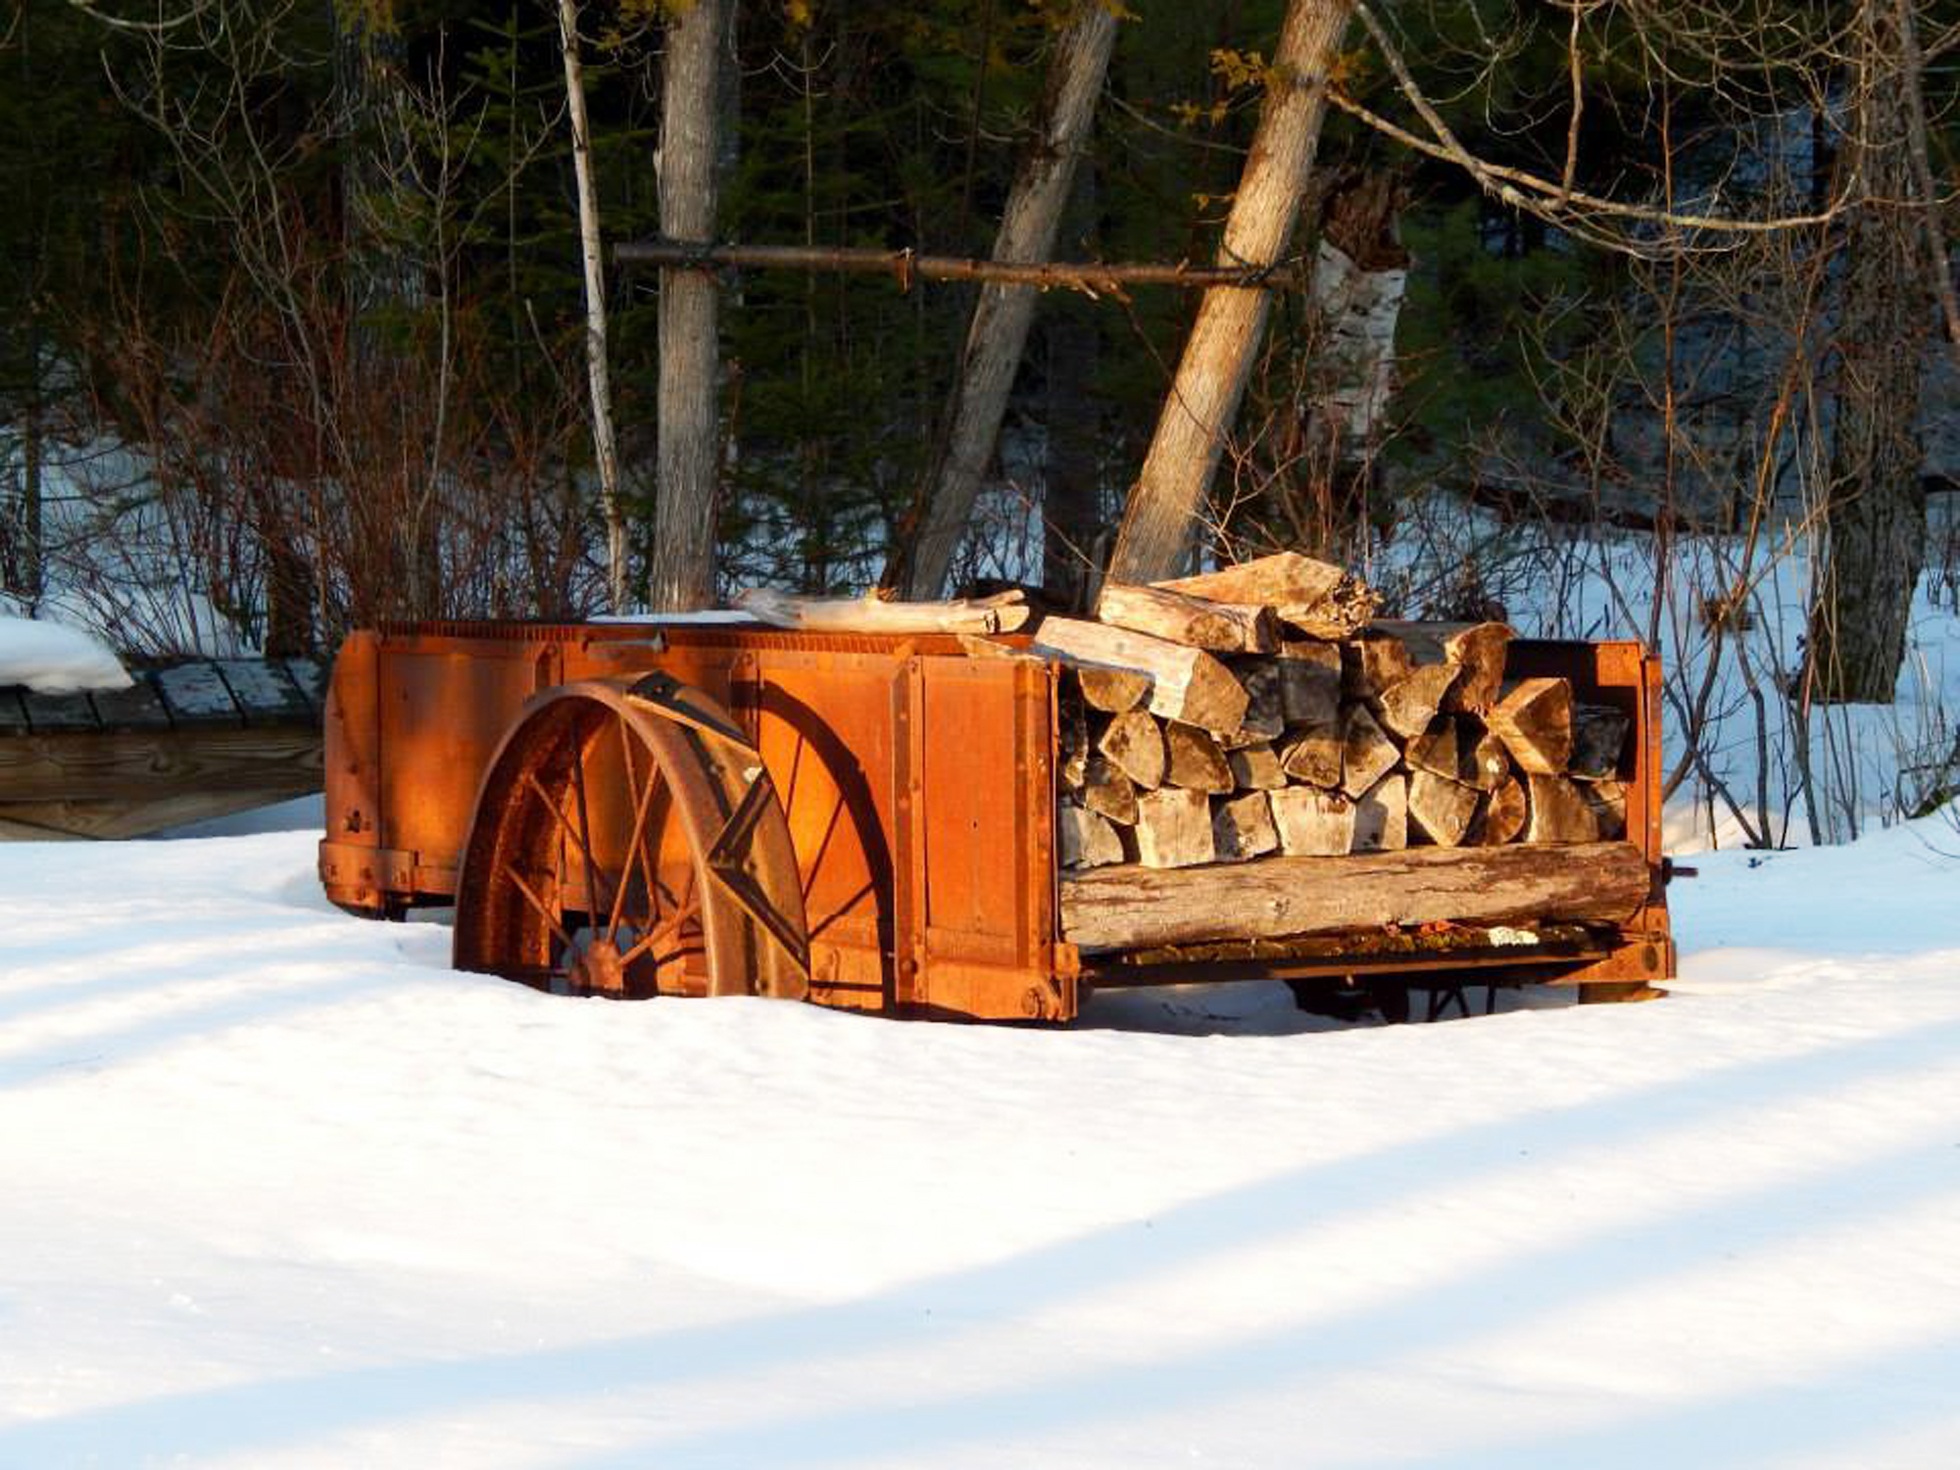
nature, snow, cold, winter, wood, vehicle, holiday, season, outdoors, fun, sled, carriage, log cabin, sledding, sleigh, outdoor structure